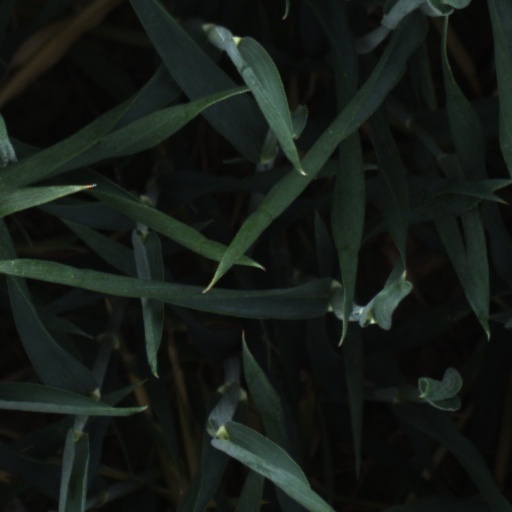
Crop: wheat